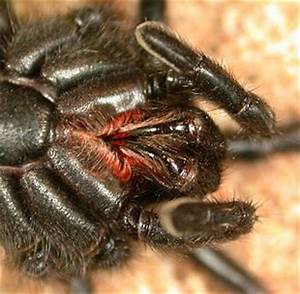
Label: spider